Aceh House of Representatives

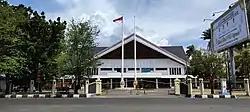
DPR Aceh Provincial Building

The current members of the DPRA are the result of the 2024 general election who were inaugurated on September 30 2024 by the Banda Aceh High Court, Dr. H. Suharjono, S.H., M.Hum., at the Aceh DPR Main Building. The composition of the DPRA members for the 2024-2029 period consists of 13 political parties where Aceh Party has the most seats, namely 20 seats.